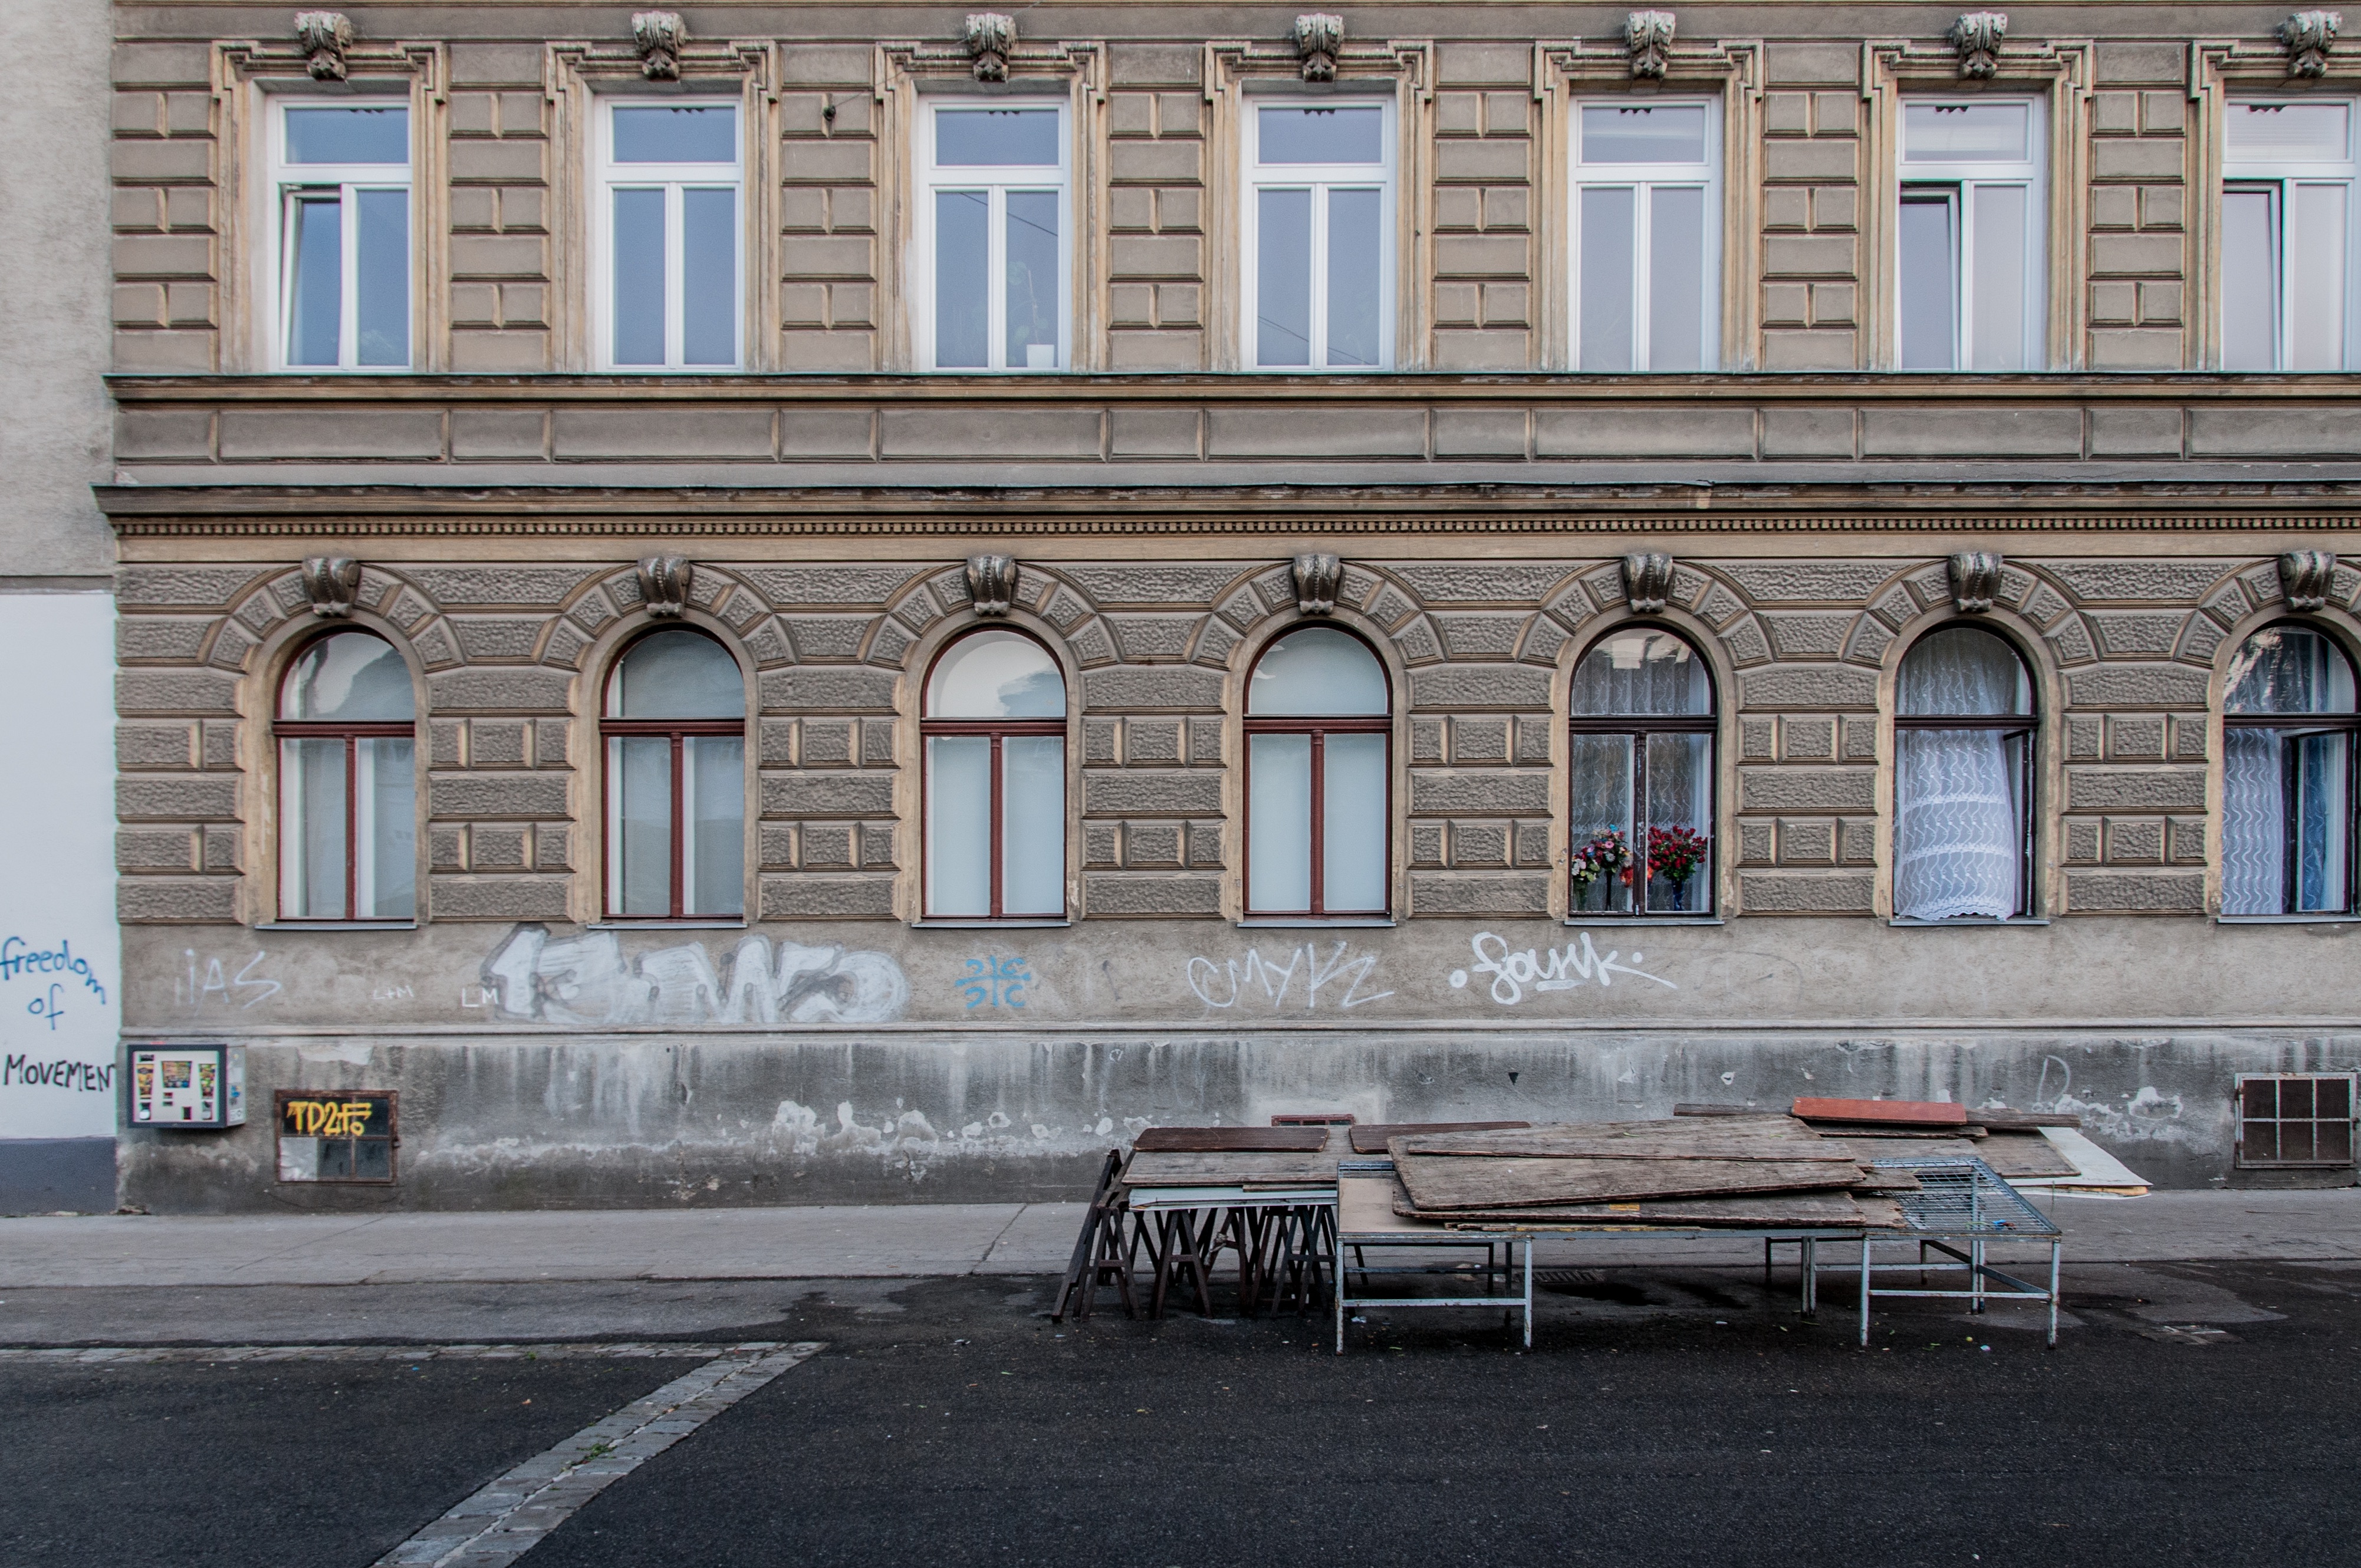
architecture, road, street, house, window, wall, downtown, facade, estate, urban area